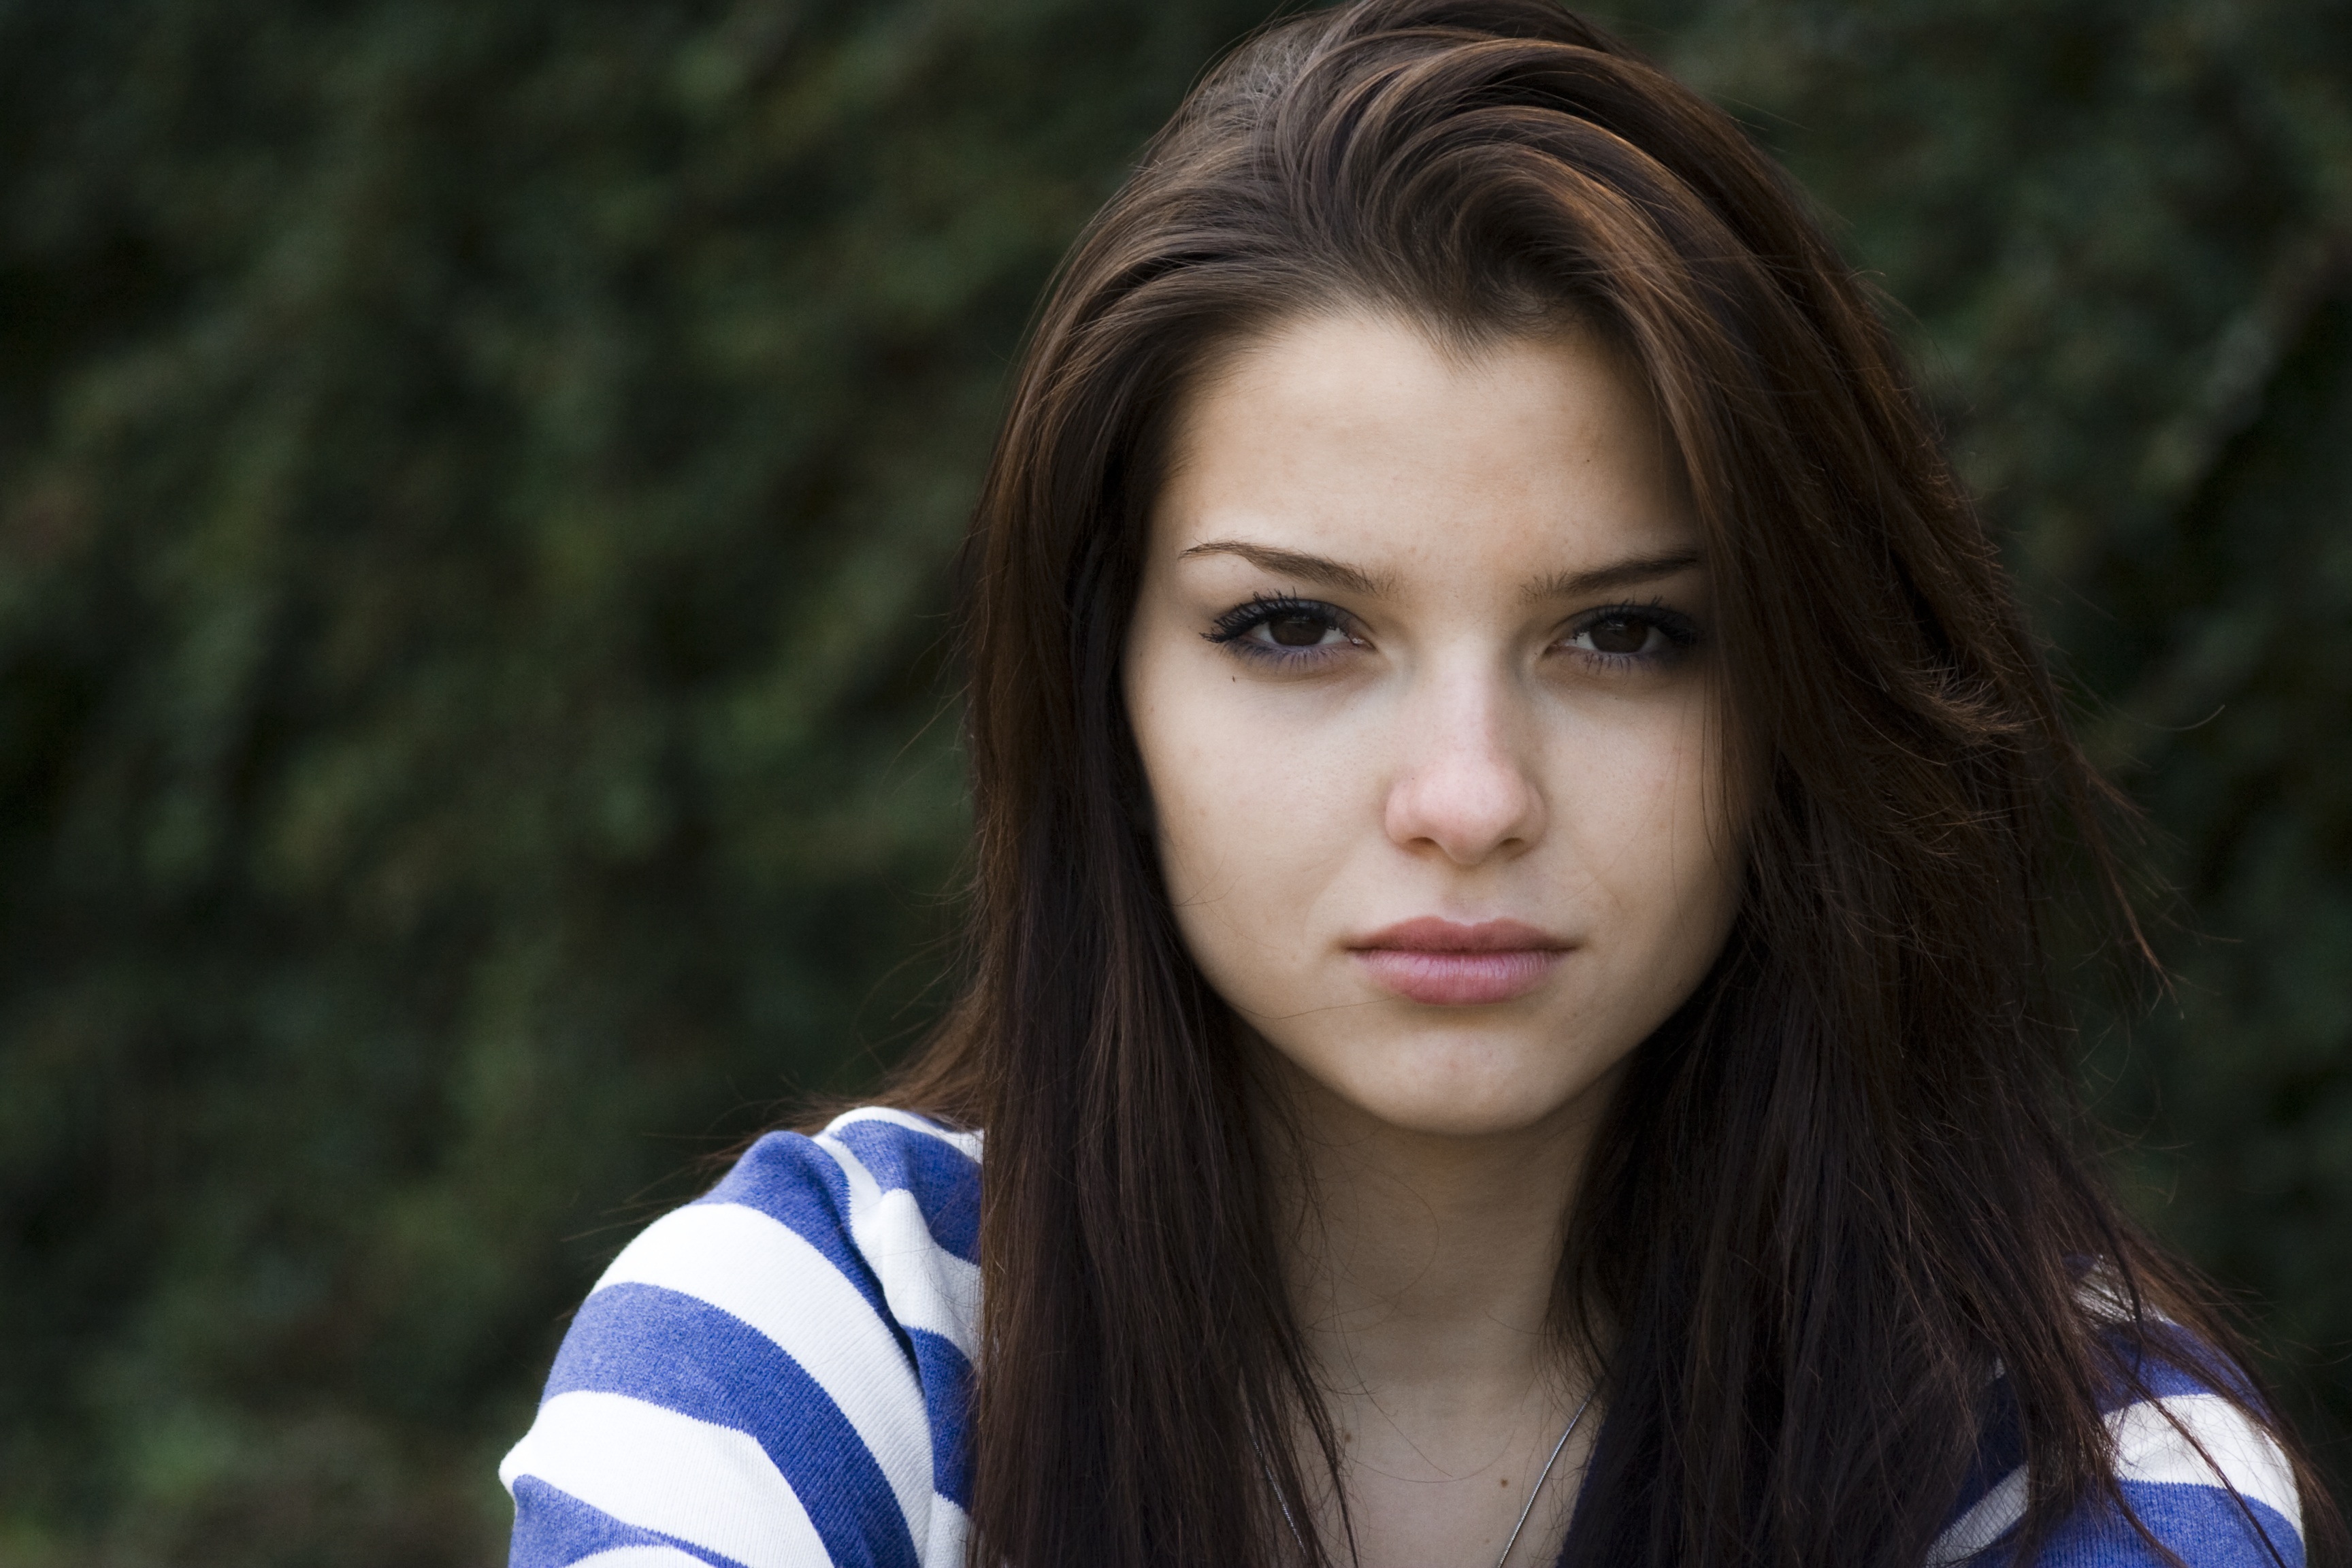
outdoor, person, girl, woman, hair, photography, portrait, model, young, blue, lady, facial expression, hairstyle, smile, long hair, sad, face, eye, head, skin, beauty, blond, organ, serious, photo shoot, brown hair, portrait photography